That Riviera Touch

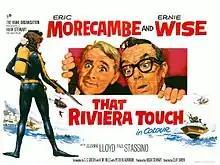
Promotional film poster by Arnaldo Putzu

That Riviera Touch is a 1966 British comedy film directed by Cliff Owen and starring Eric Morecambe and Ernie Wise. It is the second feature-length film made by the comedy duo Morecambe and Wise.